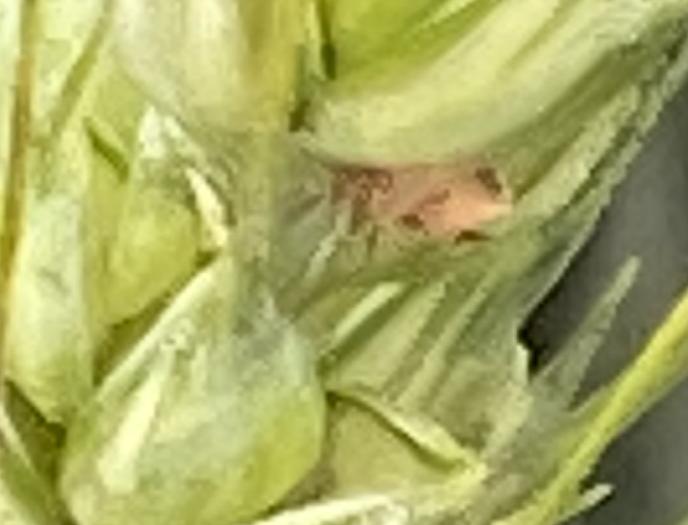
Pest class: english_grain_aphid